TMEM131

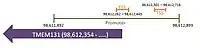
Predicted promoter sequence layout as well as potential transcriptional start sites (TSS) as predicted by the Genomatix "El Dorado" tool.

"TMEM131" is located on the negative DNA strand (see Sense) of chromosome 2 from 98,372,799 - 98,612,354. The gene product is a 6,657 base pair mRNA with 41 predicted exons in the human gene. Ensembl predicts ten alternative splice forms, four of which are protein coding.